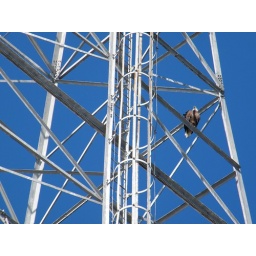
they could either live in Oldsmar or on a cell phone tower by the Bayside Bridge